St Heliers

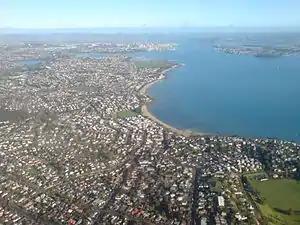
Looking westwards over St Heliers (foreground) and the other eastern beaches to the CBD in the distance

The area around Glover Park and Achilles Point was named Te Pane o Horoiwi ("The Head of Horoiwi") by Tainui iwi. The name refers to the place where Horoiwi, one of the migrants aboard to "Tainui" waka, settled with his family in approximately the 13th century. Te Pane o Horoiwi pā was located at the end of The Rise, at the high point of the tuff ring of Whakamuhu / Glover Park, an extinct volcano. Te Waiohua iwi traces its origin to a mingling of the people who first inhabited the area with members of Tainui who settled the area, such as Horoiwi. Around 1750, Ngāti Whātua expanded their territory further into Tāmaki Makaurau, displacing Te Waiohua. Ngāti Whātua gifted the land to Ngāti Pāoa in the late 1700s. The area was abandoned in the 1820s due to raids by Ngāpuhi during the Musket Wars, however people returned to the area by the late 1830s.